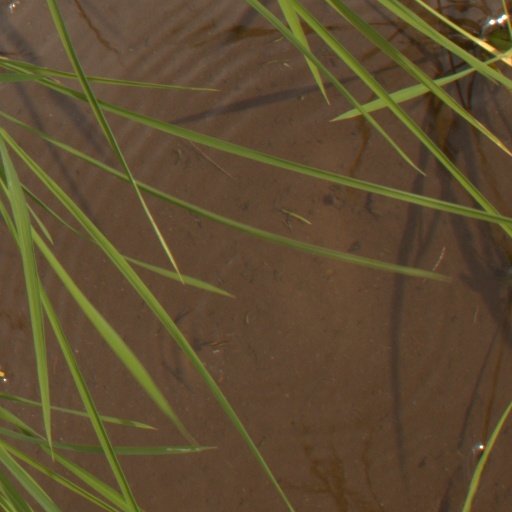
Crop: rice